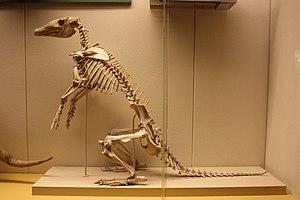
Les Tubulidentés sont un ordre de mammifères placentaires afrothériens. Il ne comporte qu'une seule famille les oryctéropodidés qui ne comporte qu'une seule espèce vivante: l'oryctérope du Cap.
L'Oryctérope du Cap, parfois appelé cochon de terre par traduction de son nom en afrikaans erdvark est un mammifère essentiellement termitivore d'Afrique, qui joue un rôle écologique important en contrôlant l'extension des populations de termites. Il ne s'agit toutefois pas d'un fourmilier, ces derniers appartenant au super-ordre des xénarthres.